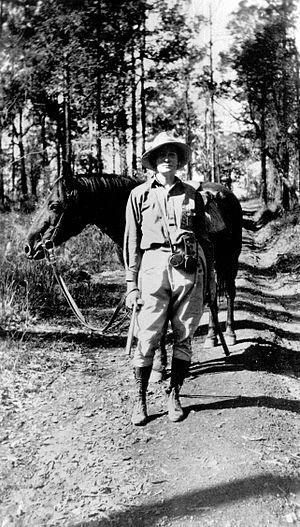
Dorothy Hill est une géologue, zoologiste, paléontologue australienne. Elle a été le premier professeur féminin dans une université australienne, et la seule femme présidente de l'Académie australienne des sciences, jusqu'à celle de Suzanne Cory entre 2010 et 2014.